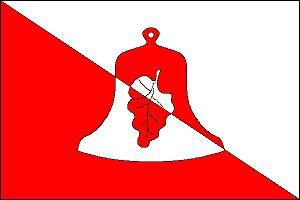
Rašov est une commune du district de Brno-Campagne, dans la région de Moravie-du-Sud, en République tchèque. Sa population s'élevait à 231 habitants en 2017.